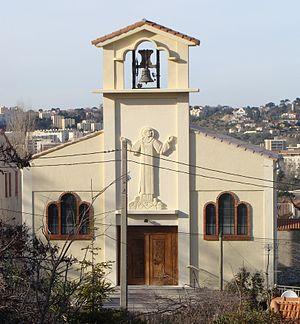
L'église de la Valbarelle, dans le 11e arrondissement de Marseille.
La Valbarelle est le nom d'un quartier de Marseille, dans le 11ᵉ arrondissement. Il est partagé entre le canton de Marseille-Saint-Marcel et le canton de Marseille-La Pomme).